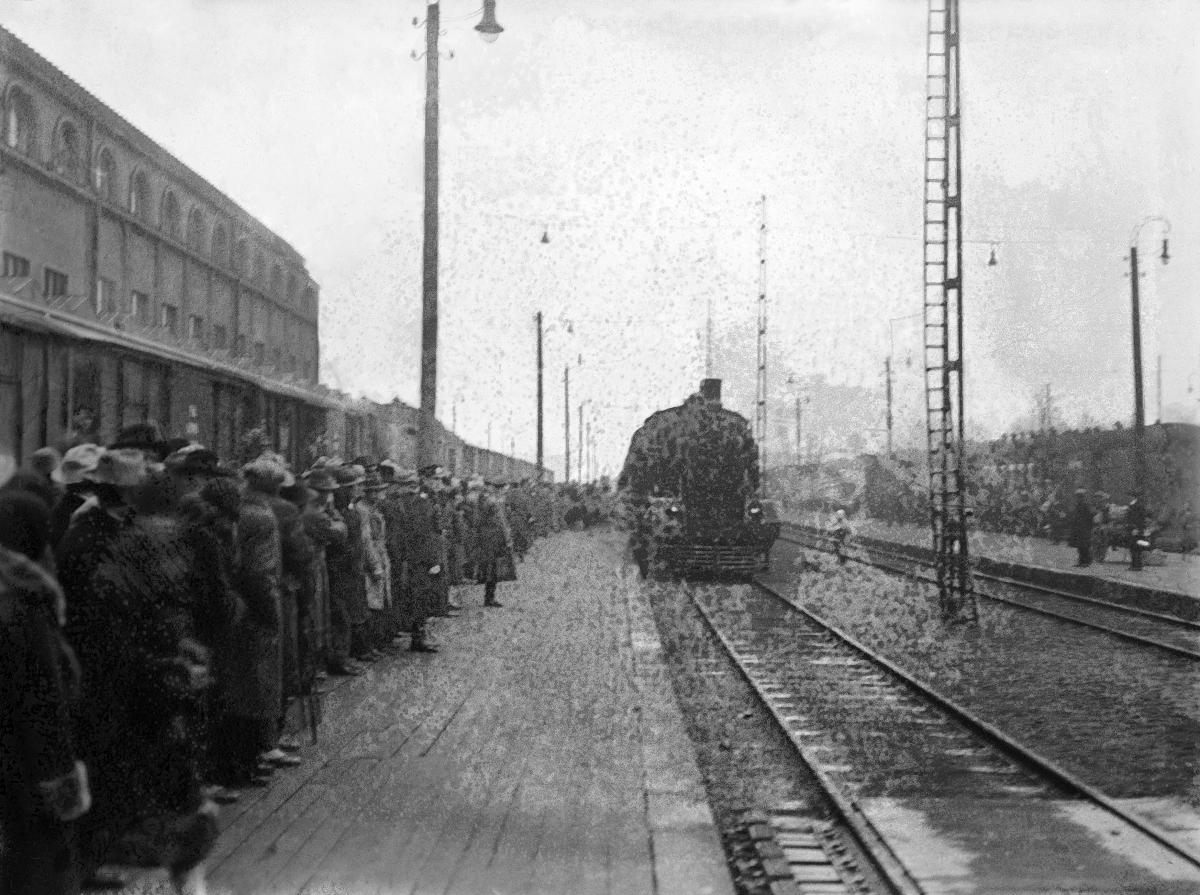
Presidentti Ståhlbergin saapuminen Helsingin rautatieasemalle
President Ståhlbergs ankomst till Helsingfors järnvägsstation; The arrival of President Ståhlberg at Helsinki Railway Station
sisällön kuvaus: Presidentti K. J. Ståhlberg ja rouva Ester Ståhlberg saapuvat Helsinkiin 16.10.1930. content description: President K. J. Ståhlberg and Mrs. Ester Ståhlberg arrive at Helsinki 26.10.1930. innehållsbeskrivning: President K. J. Ståhlberg och fru Ester Ståhlberg anländer till Helsingfors 16.10.1930.
Kuvaaja: Sundström, Hugo, kuvaaja
Vuosi: 1930
Paikka: Suomi, Uusimaa, Helsinki
Aiheet: presidentit; rautatieasemat; paluu; kyyditys; muilutus; vastaanotto; ihmiset; höyryjunat; laiturit; HBL; presidents; railway stations; presidential couples; return; reception; photographs; presidenter; järnvägsstationer; återkomst; presidentpar; mottagande; ånglok; ångtåg; perronger